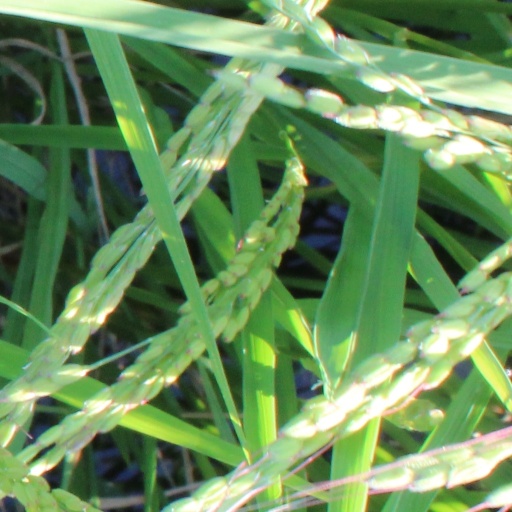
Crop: rice